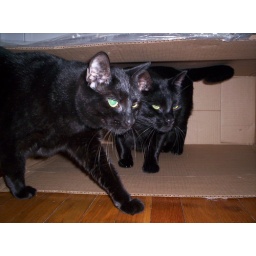
cats in box